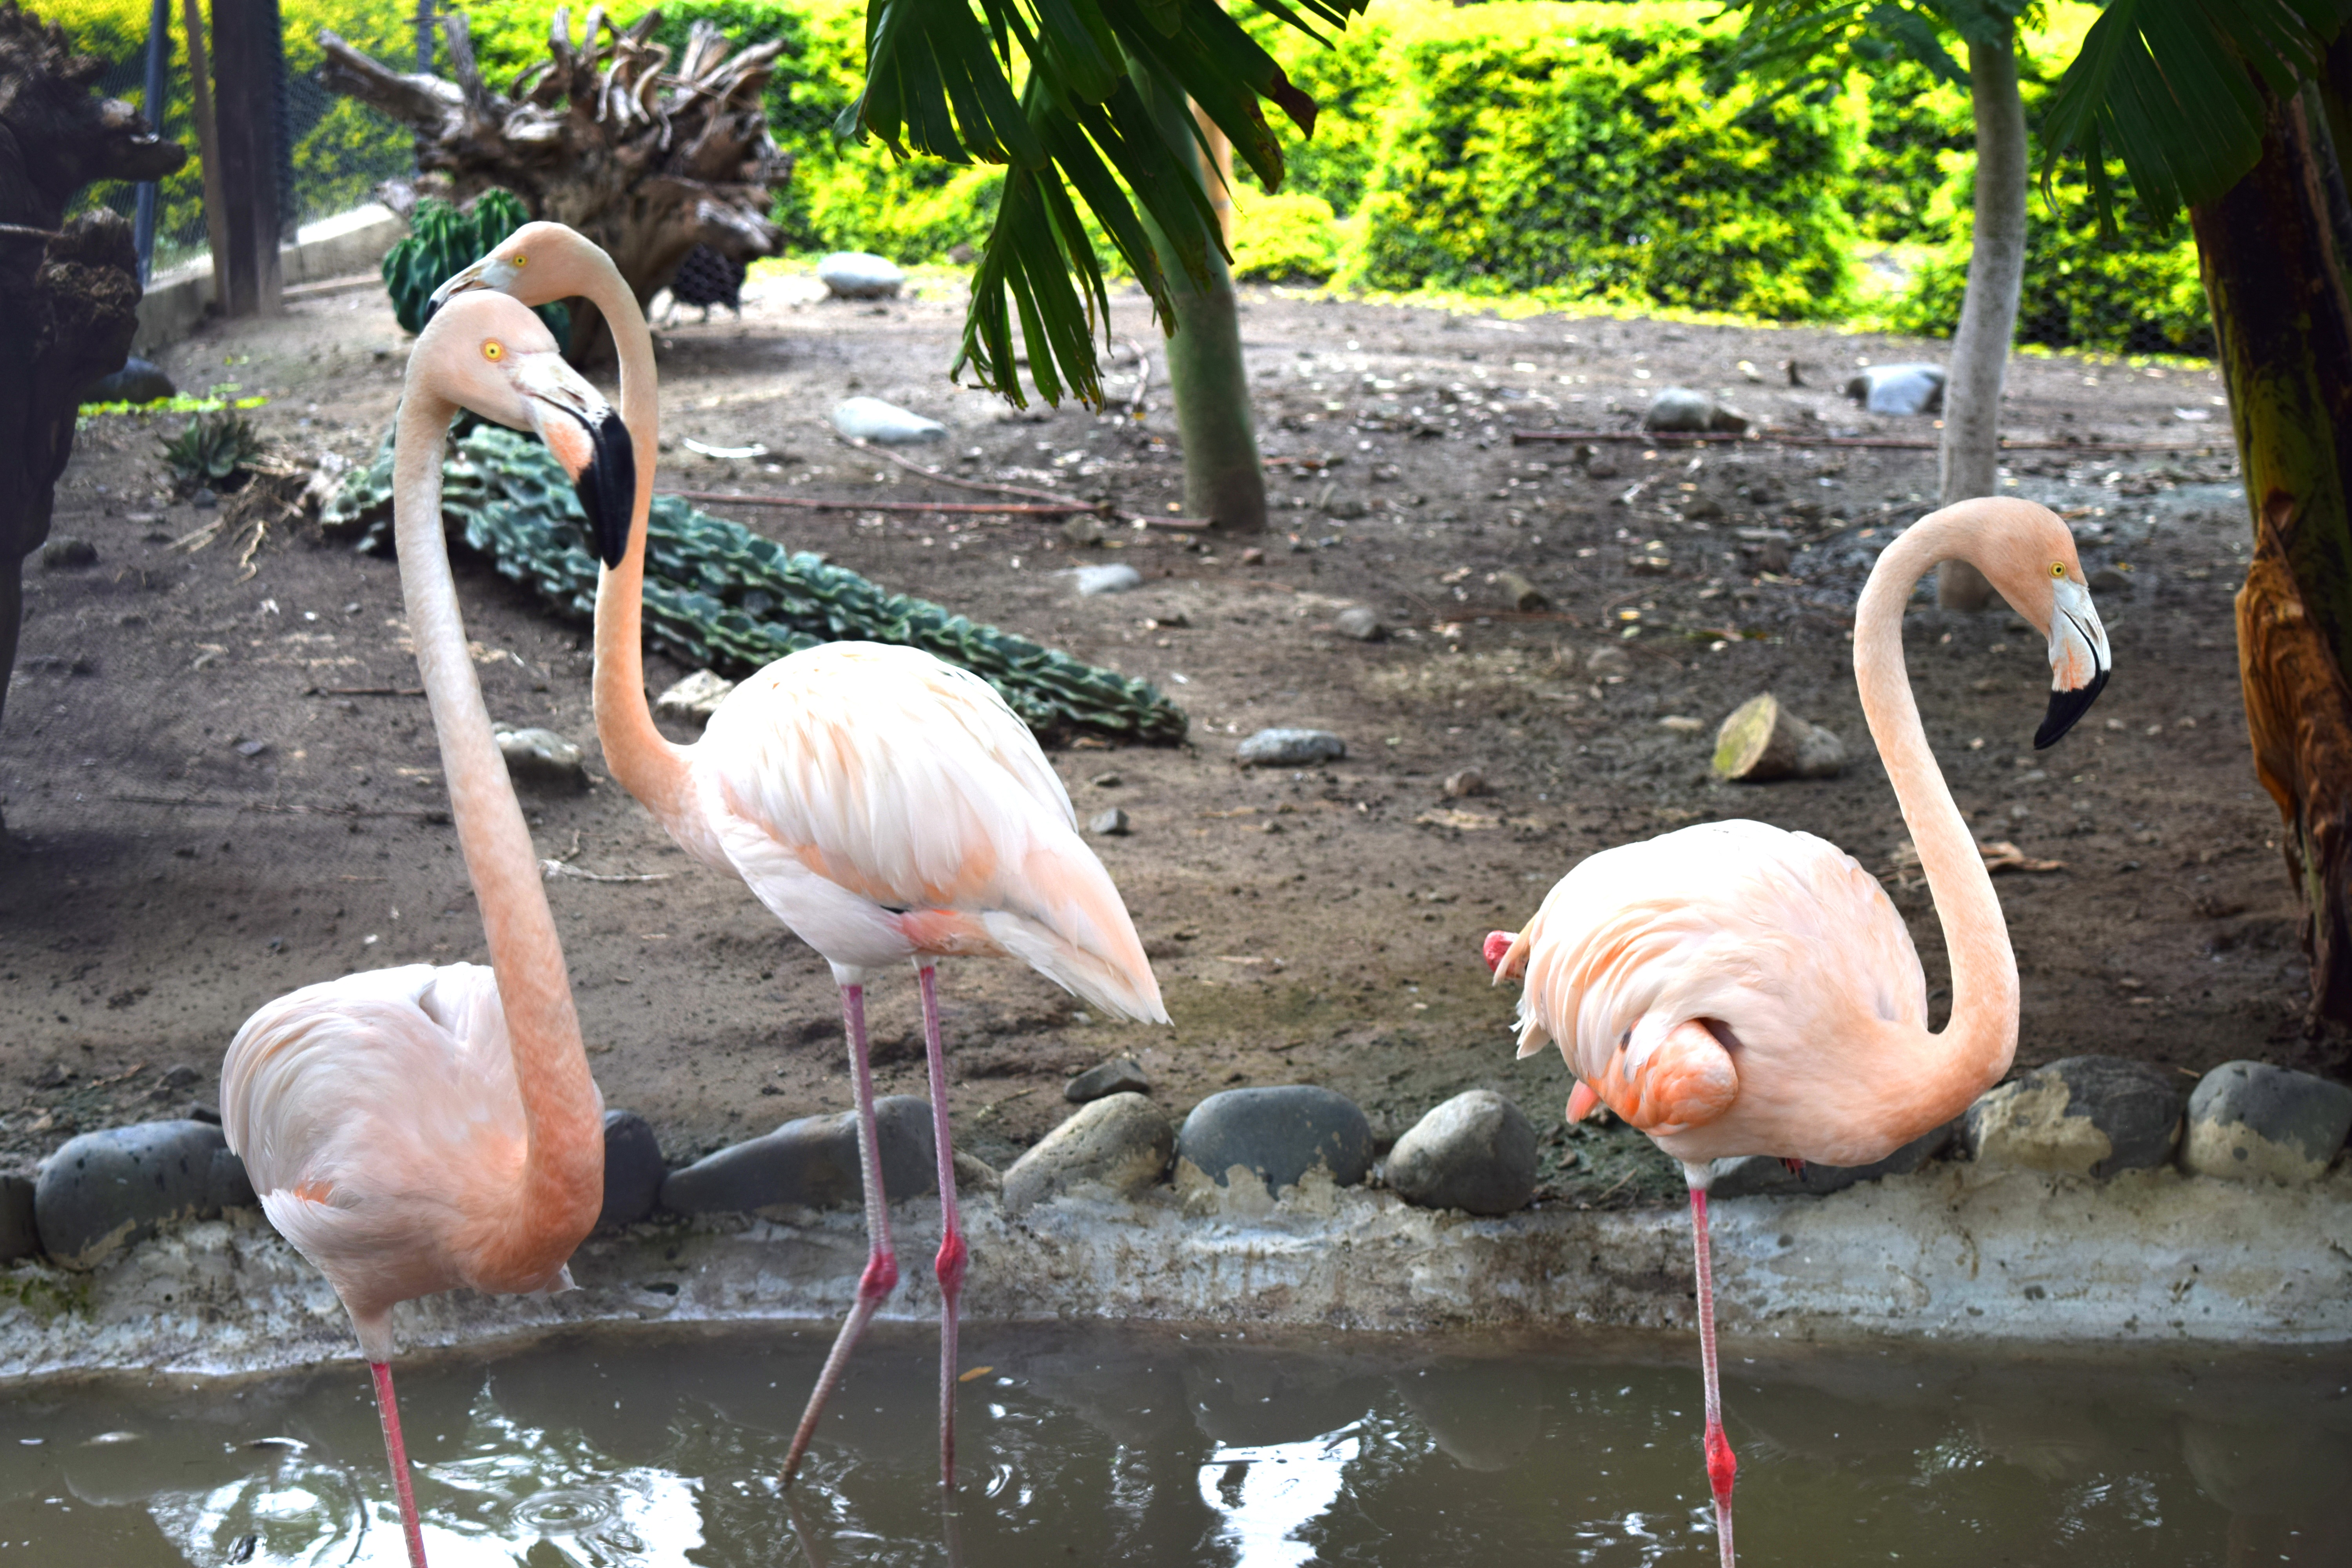
nature, bird, wildlife, zoo, color, pink, fauna, flamingo, feathers, turkey, beautiful, ave, water bird